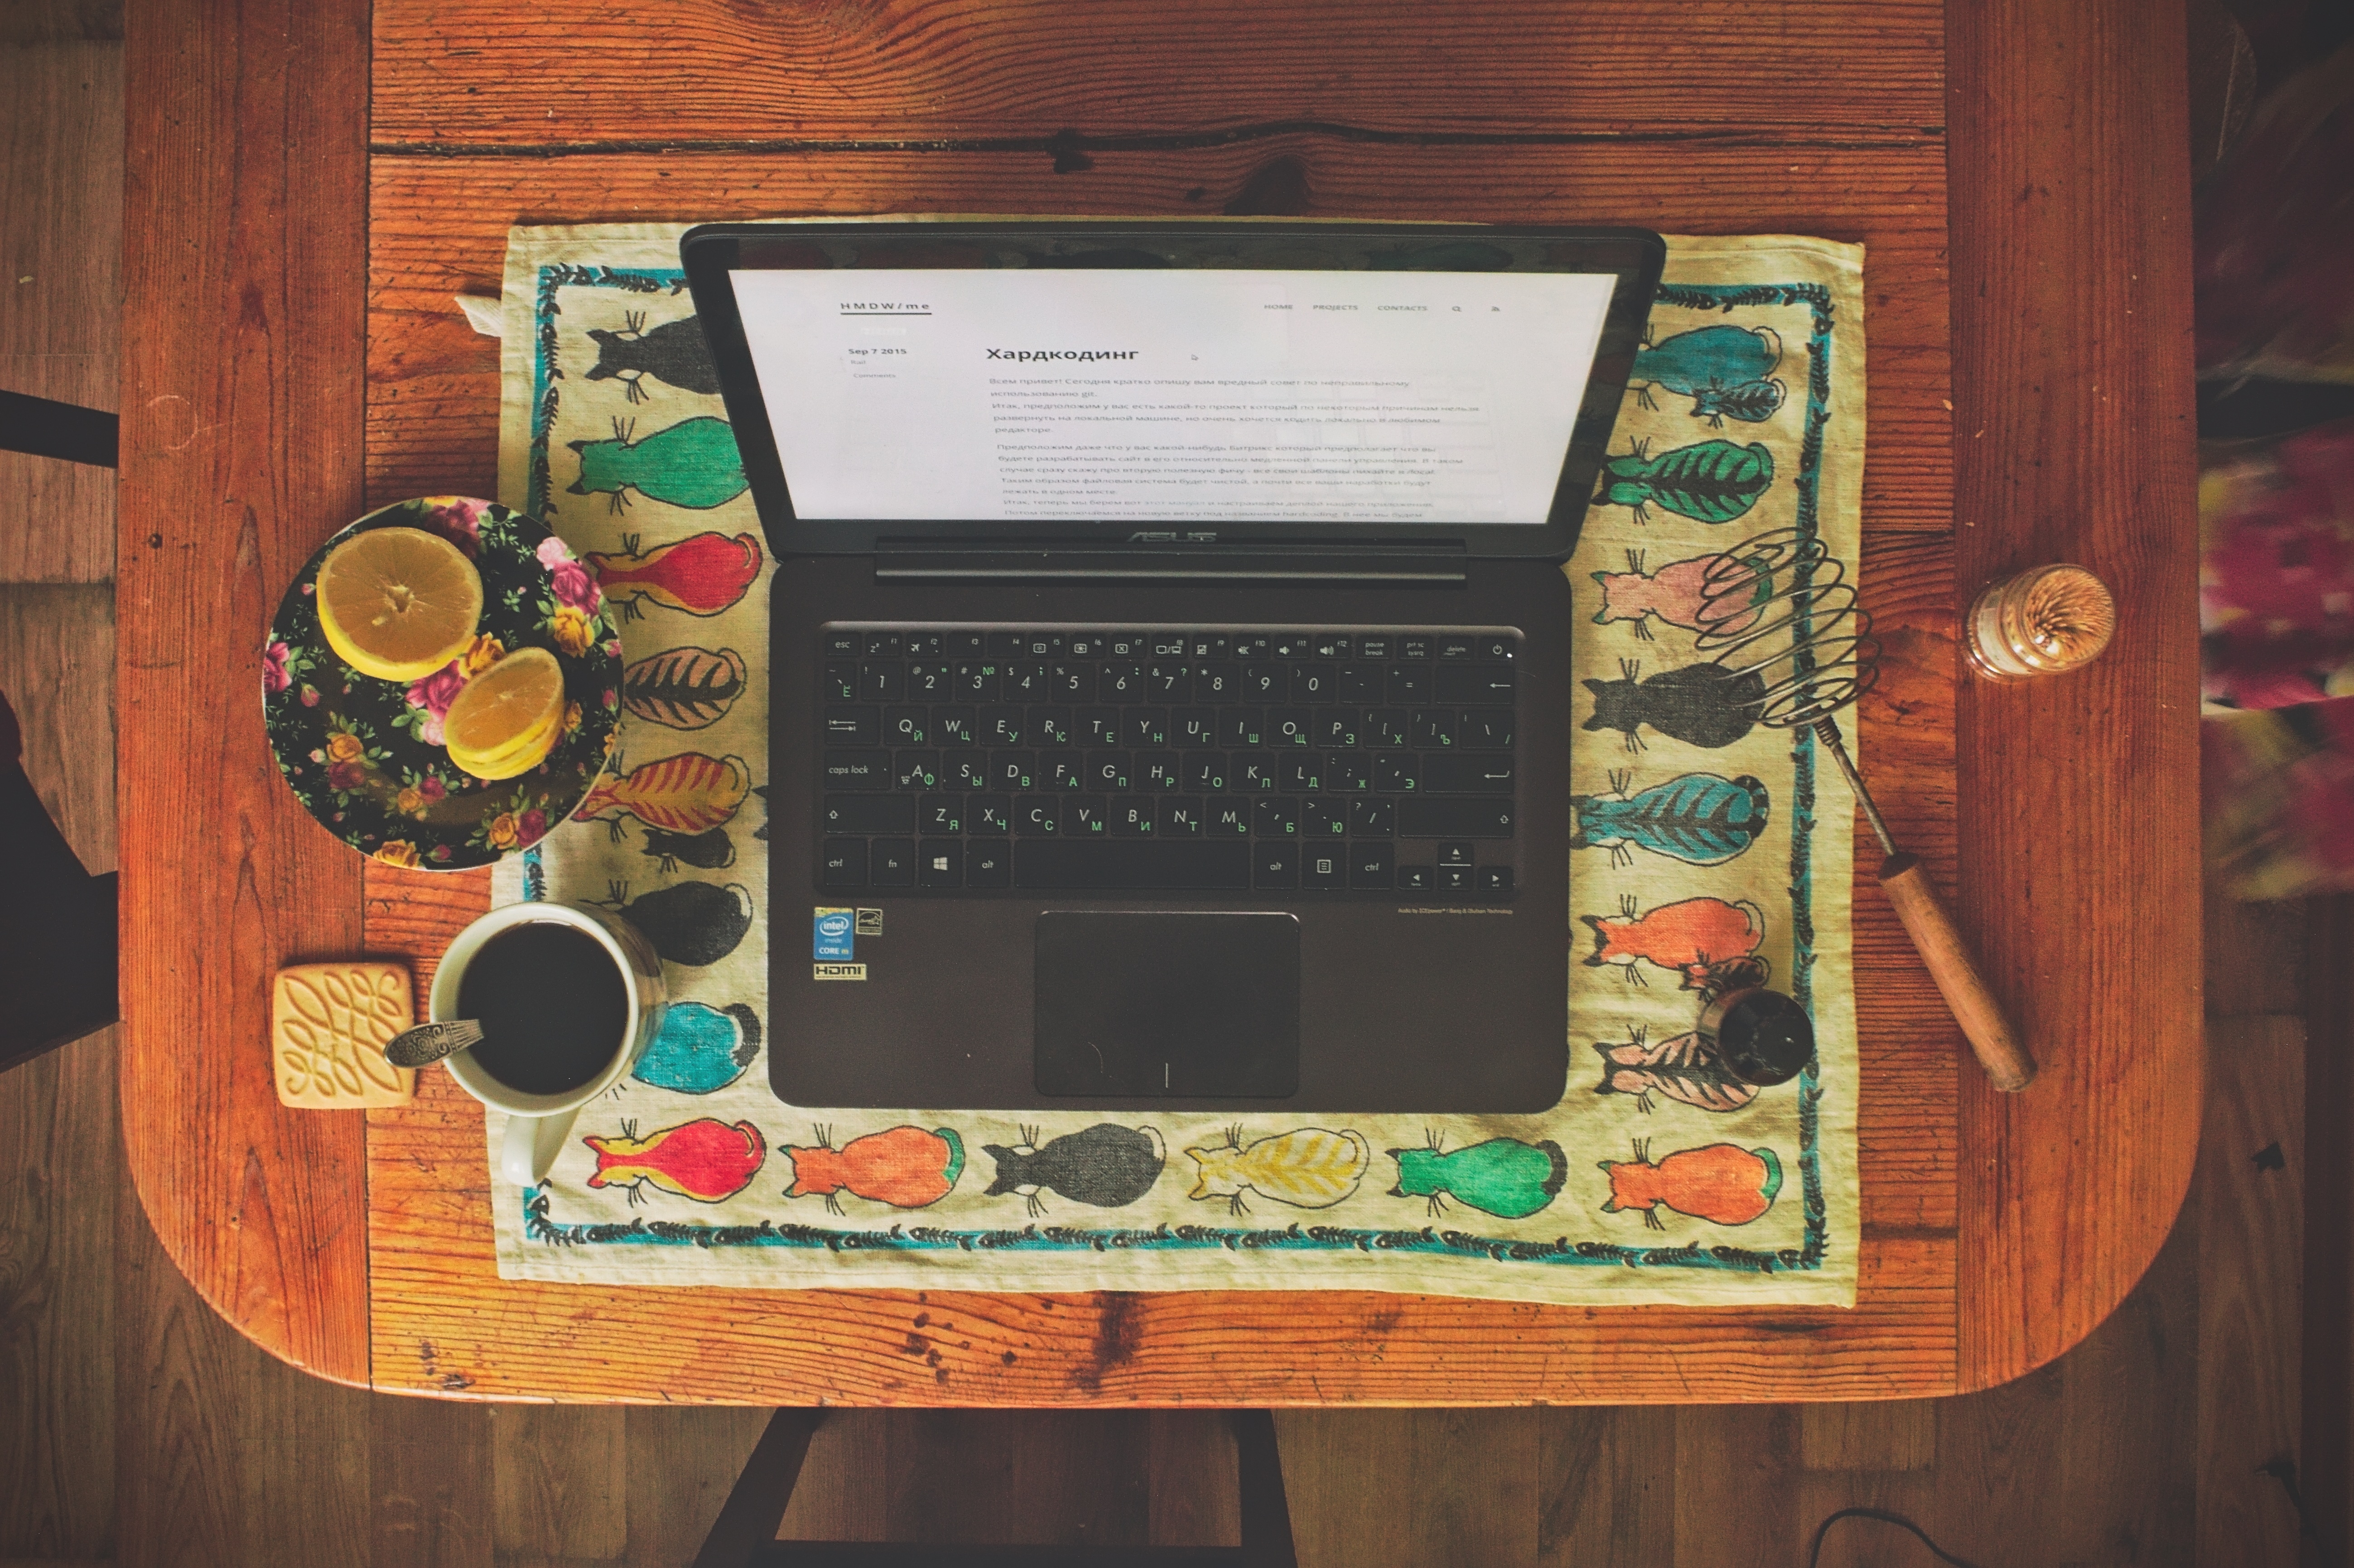
color, art, design